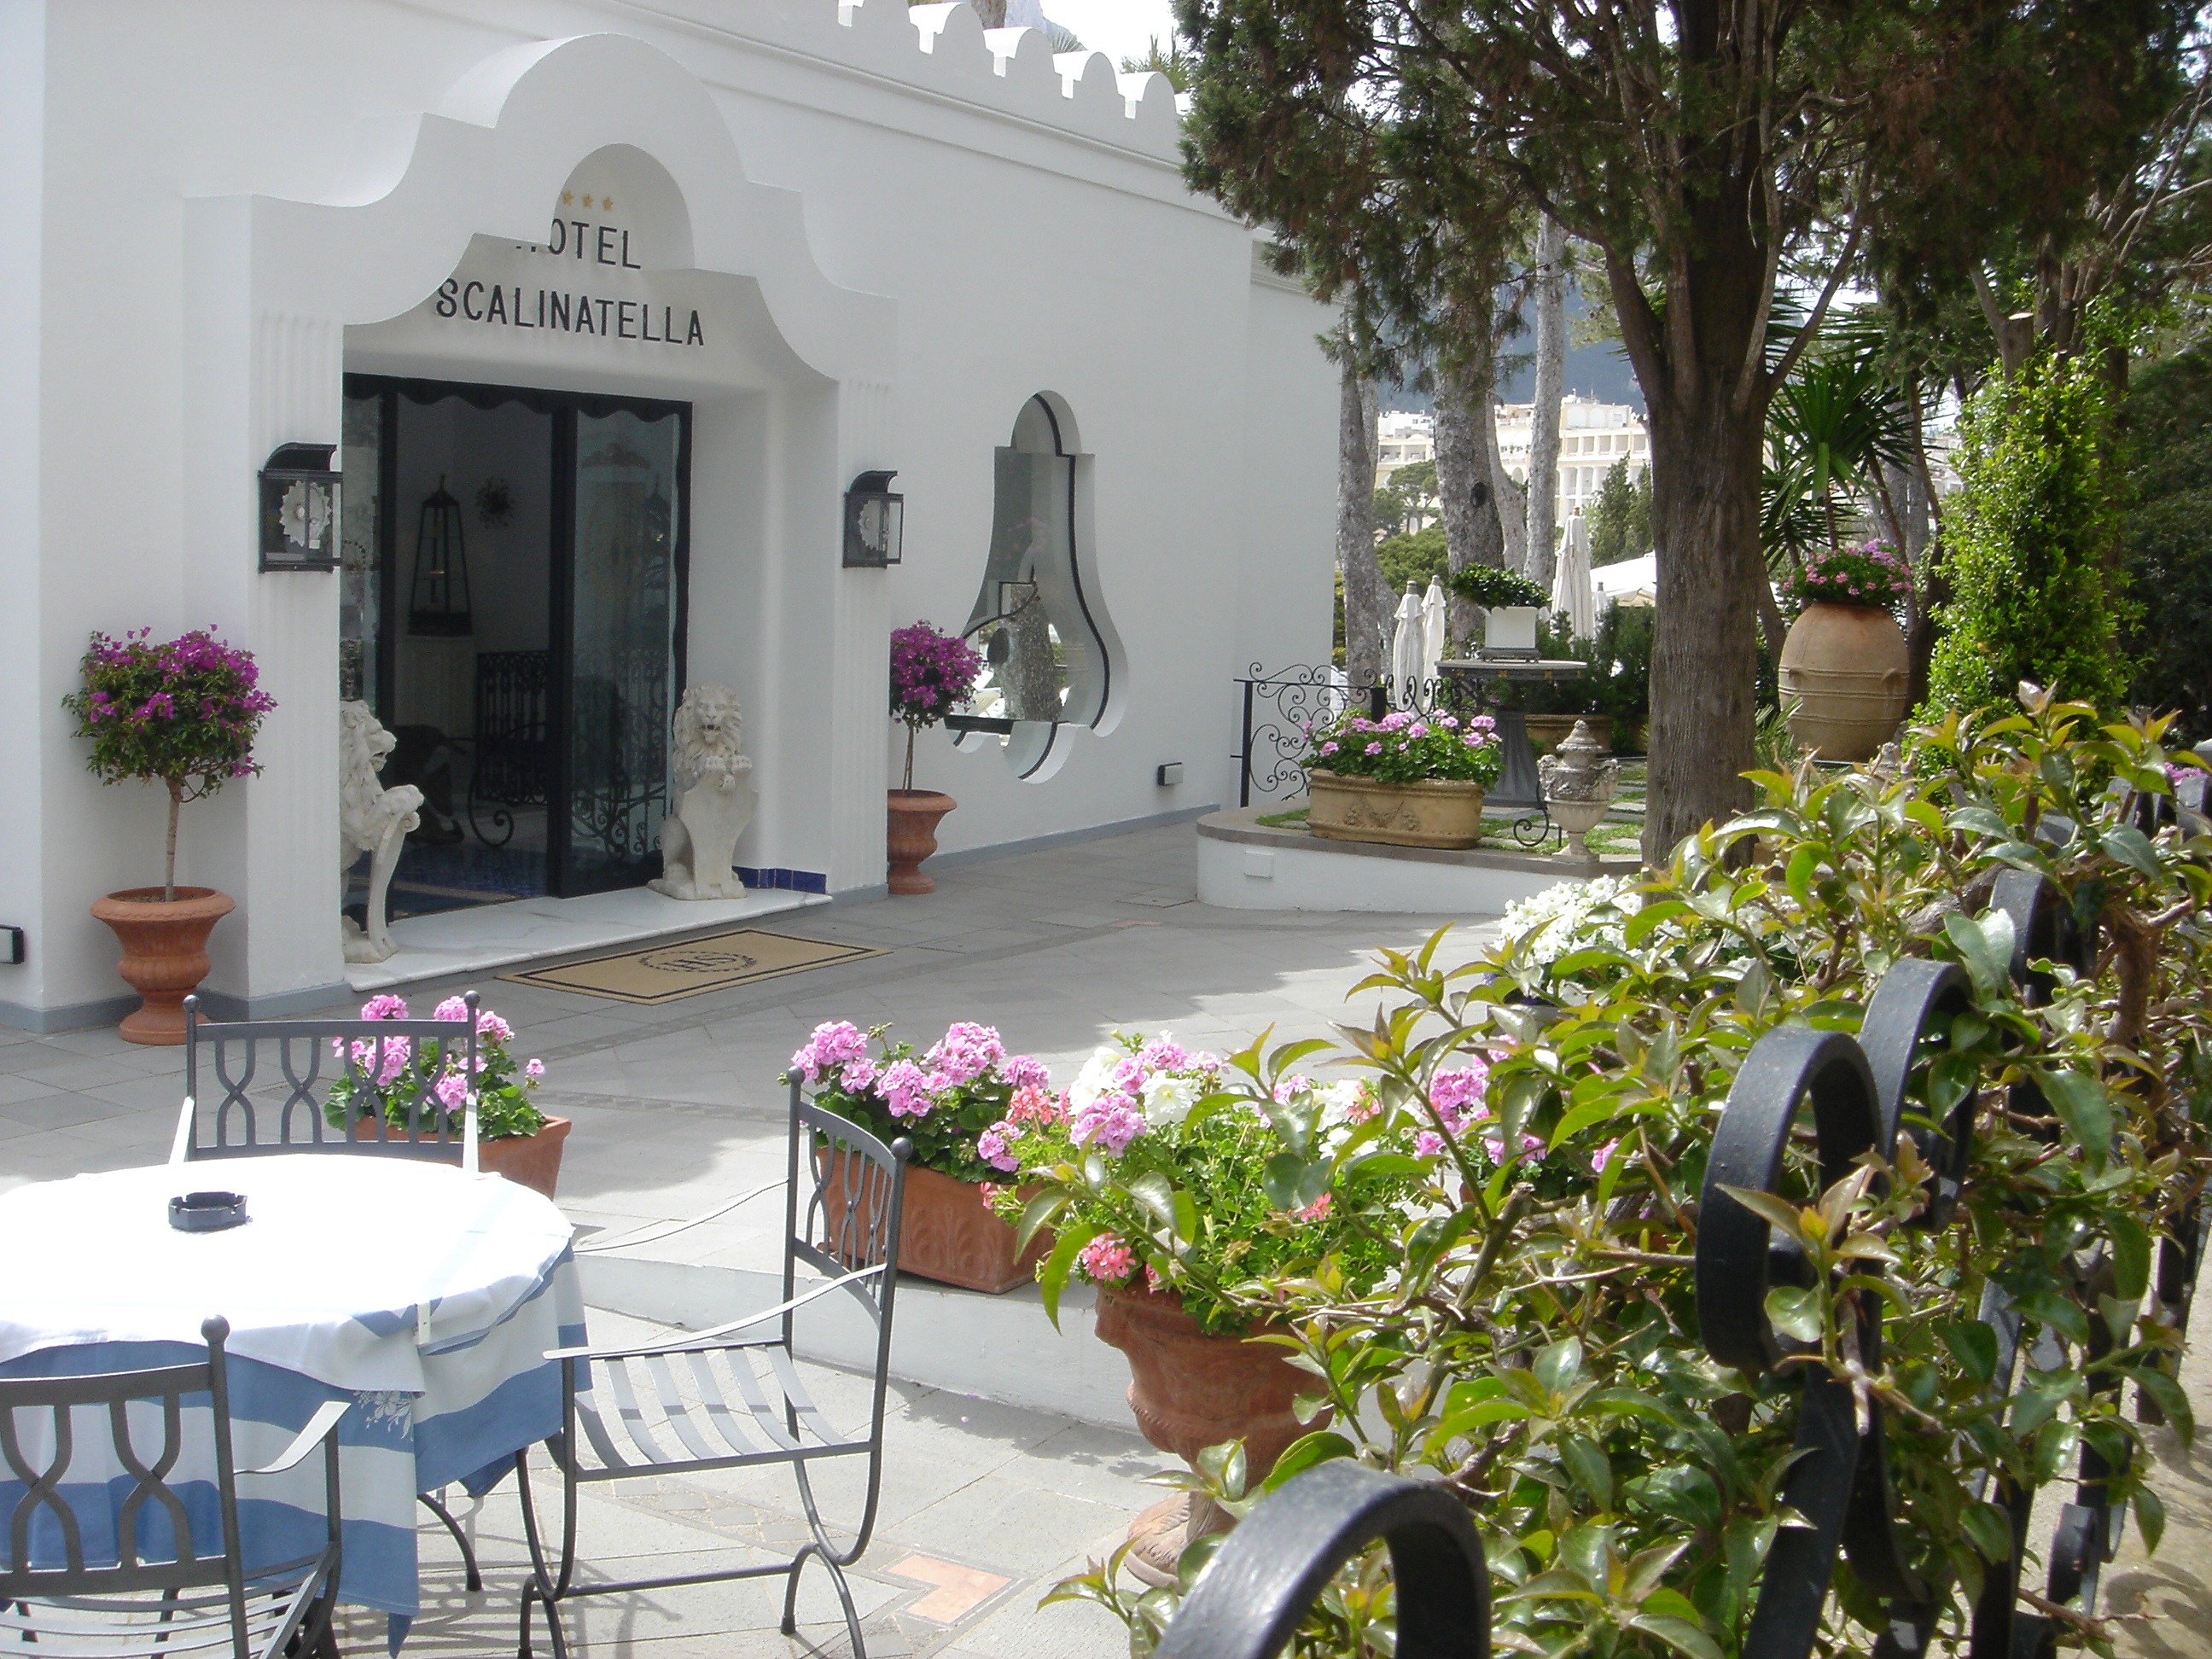
architecture, structure, villa, building, restaurant, home, construction, cottage, landmark, italy, property, exterior, courtyard, engineering, design, resort, estate, architectural, hacienda, capri, real estate, architecture design, hotel terrace